Extreme Rules (2012)

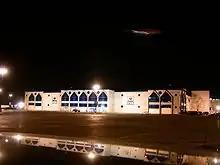
The event was held at the Allstate Arena in Rosemont, Illinois.

Extreme Rules is an annual professional wrestling pay-per-view (PPV) produced by WWE since 2009. The concept of the show is that the event features various matches that are contested under hardcore rules and generally features one Extreme Rules match. The defunct Extreme Championship Wrestling promotion, which WWE acquired in 2003, originally used the "extreme rules" term to describe the regulations for all of its matches; WWE adopted the term and has since used it in place of "hardcore match" or "hardcore rules". The 2012 Extreme Rules event was the fourth Extreme Rules and the first since the end of the first brand split in August 2011. It took place on April 29, 2012, at the Allstate Arena in the Chicago suburb of Rosemont, Illinois.